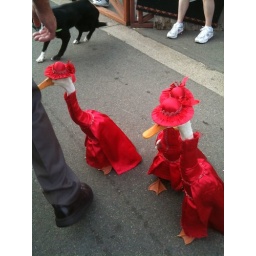
These dressed up ducks were being herded by the dog that you see at the top of the photo